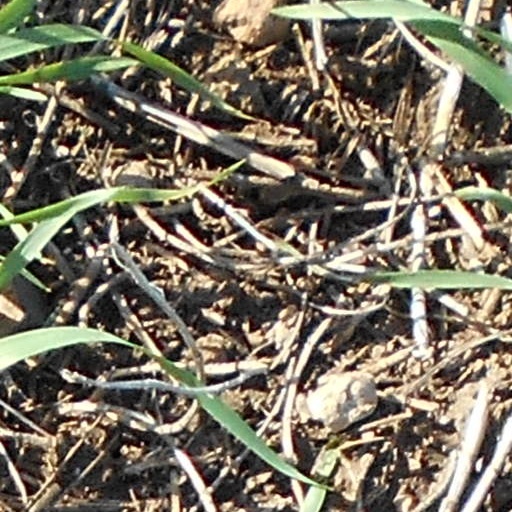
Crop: wheat